Volcanism on Io

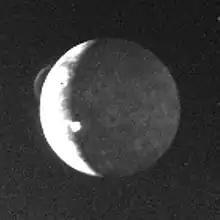
Discovery image of active volcanism on Io. The plumes of Pele and Loki are visible above the limb and at the terminator, respectively.

Before the "Voyager 1" encounter with Io on March 5, 1979, Io was thought to be a dead world much like the Moon. The discovery of a cloud of sodium surrounding Io led to theories that the satellite would be covered in evaporites.